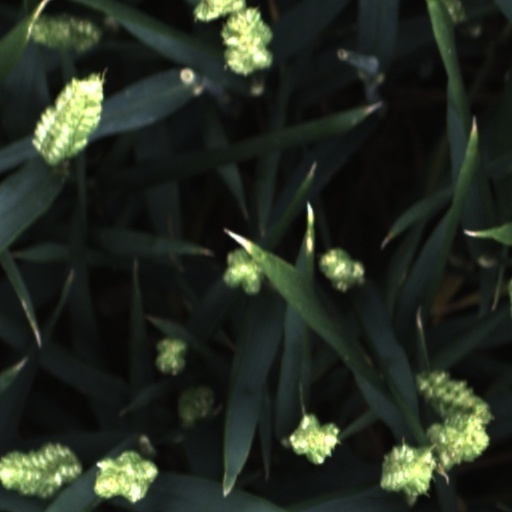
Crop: wheat